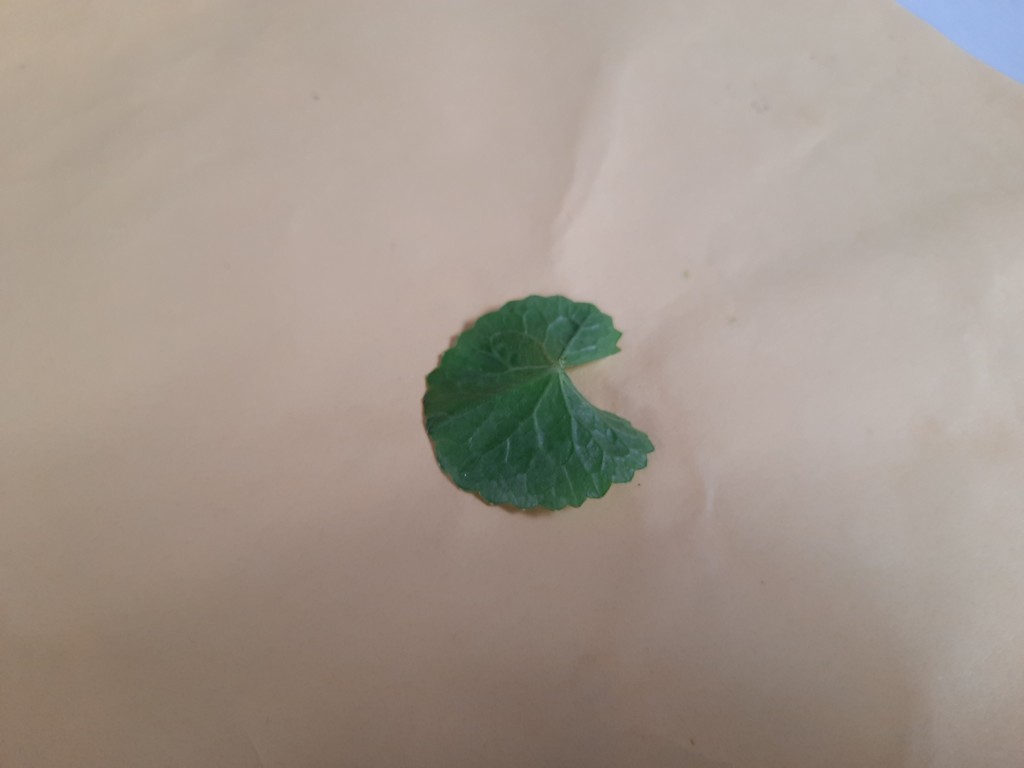
Label: Healthy